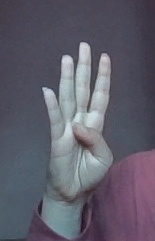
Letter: kaaf